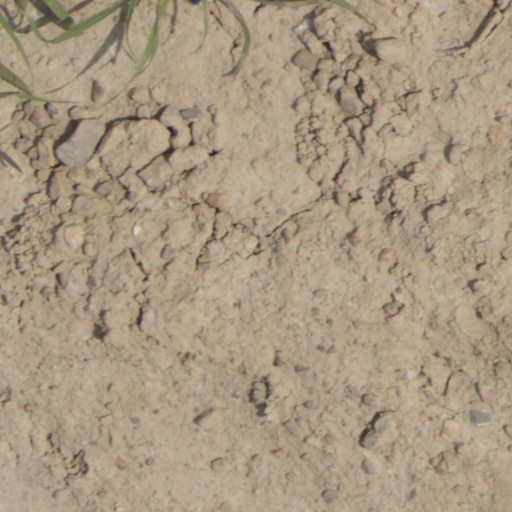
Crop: wheat